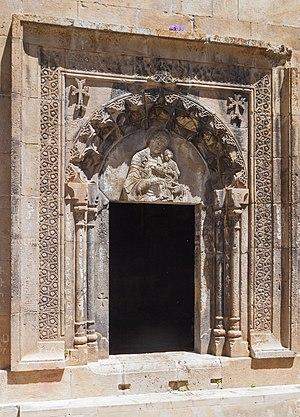
Spitakavor ou Spitakawor est un monastère arménien, plus précisément un ermitage, situé dans le marz de Vayots Dzor, à proximité de la localité de Vernashen, en Arménie.